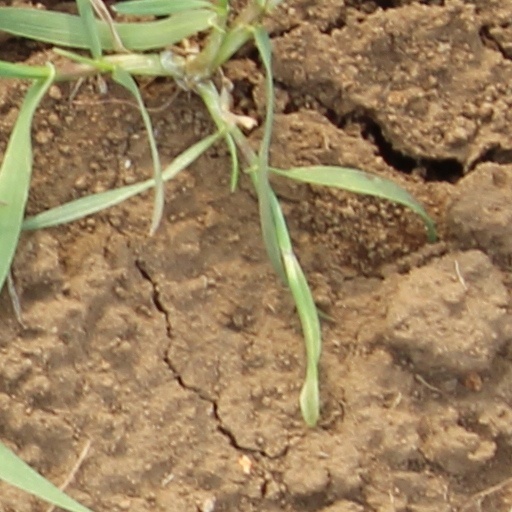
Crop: wheat